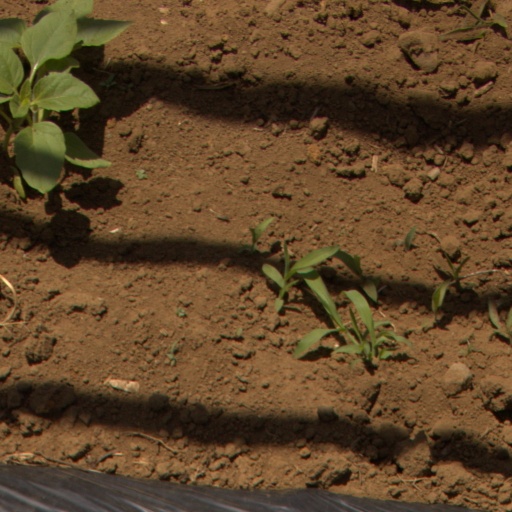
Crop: Jerusalem artichoke